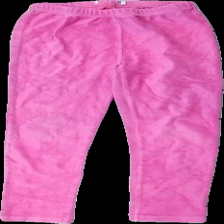
View: front
Type: Trousers
Category: Children
Brand: Missing
Colors: Pink
Material: 58% sumbac, 40% polyester, 2% elastane
Cut: Regular
Season: All
Price range: <50
Recommended usage: Reuse